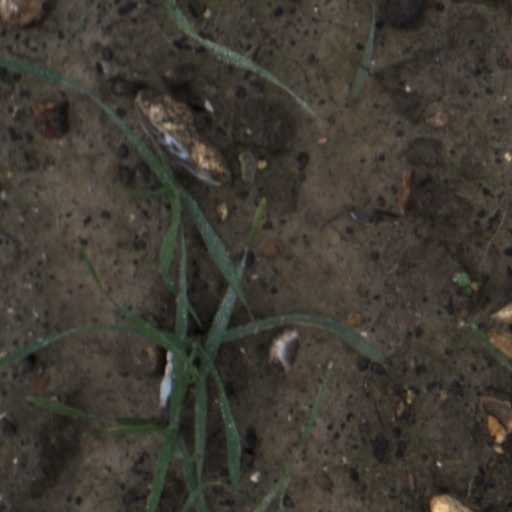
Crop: wheat